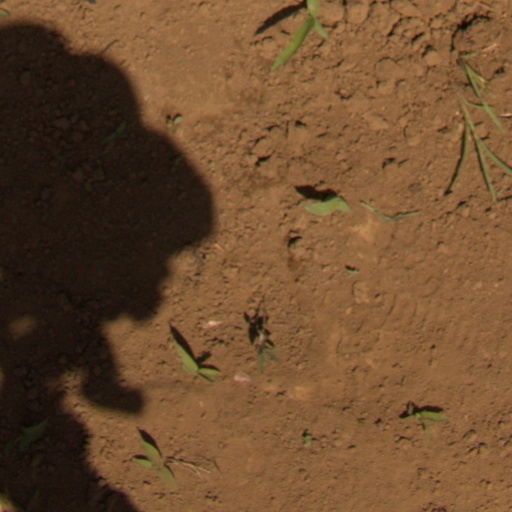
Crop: Jerusalem artichoke